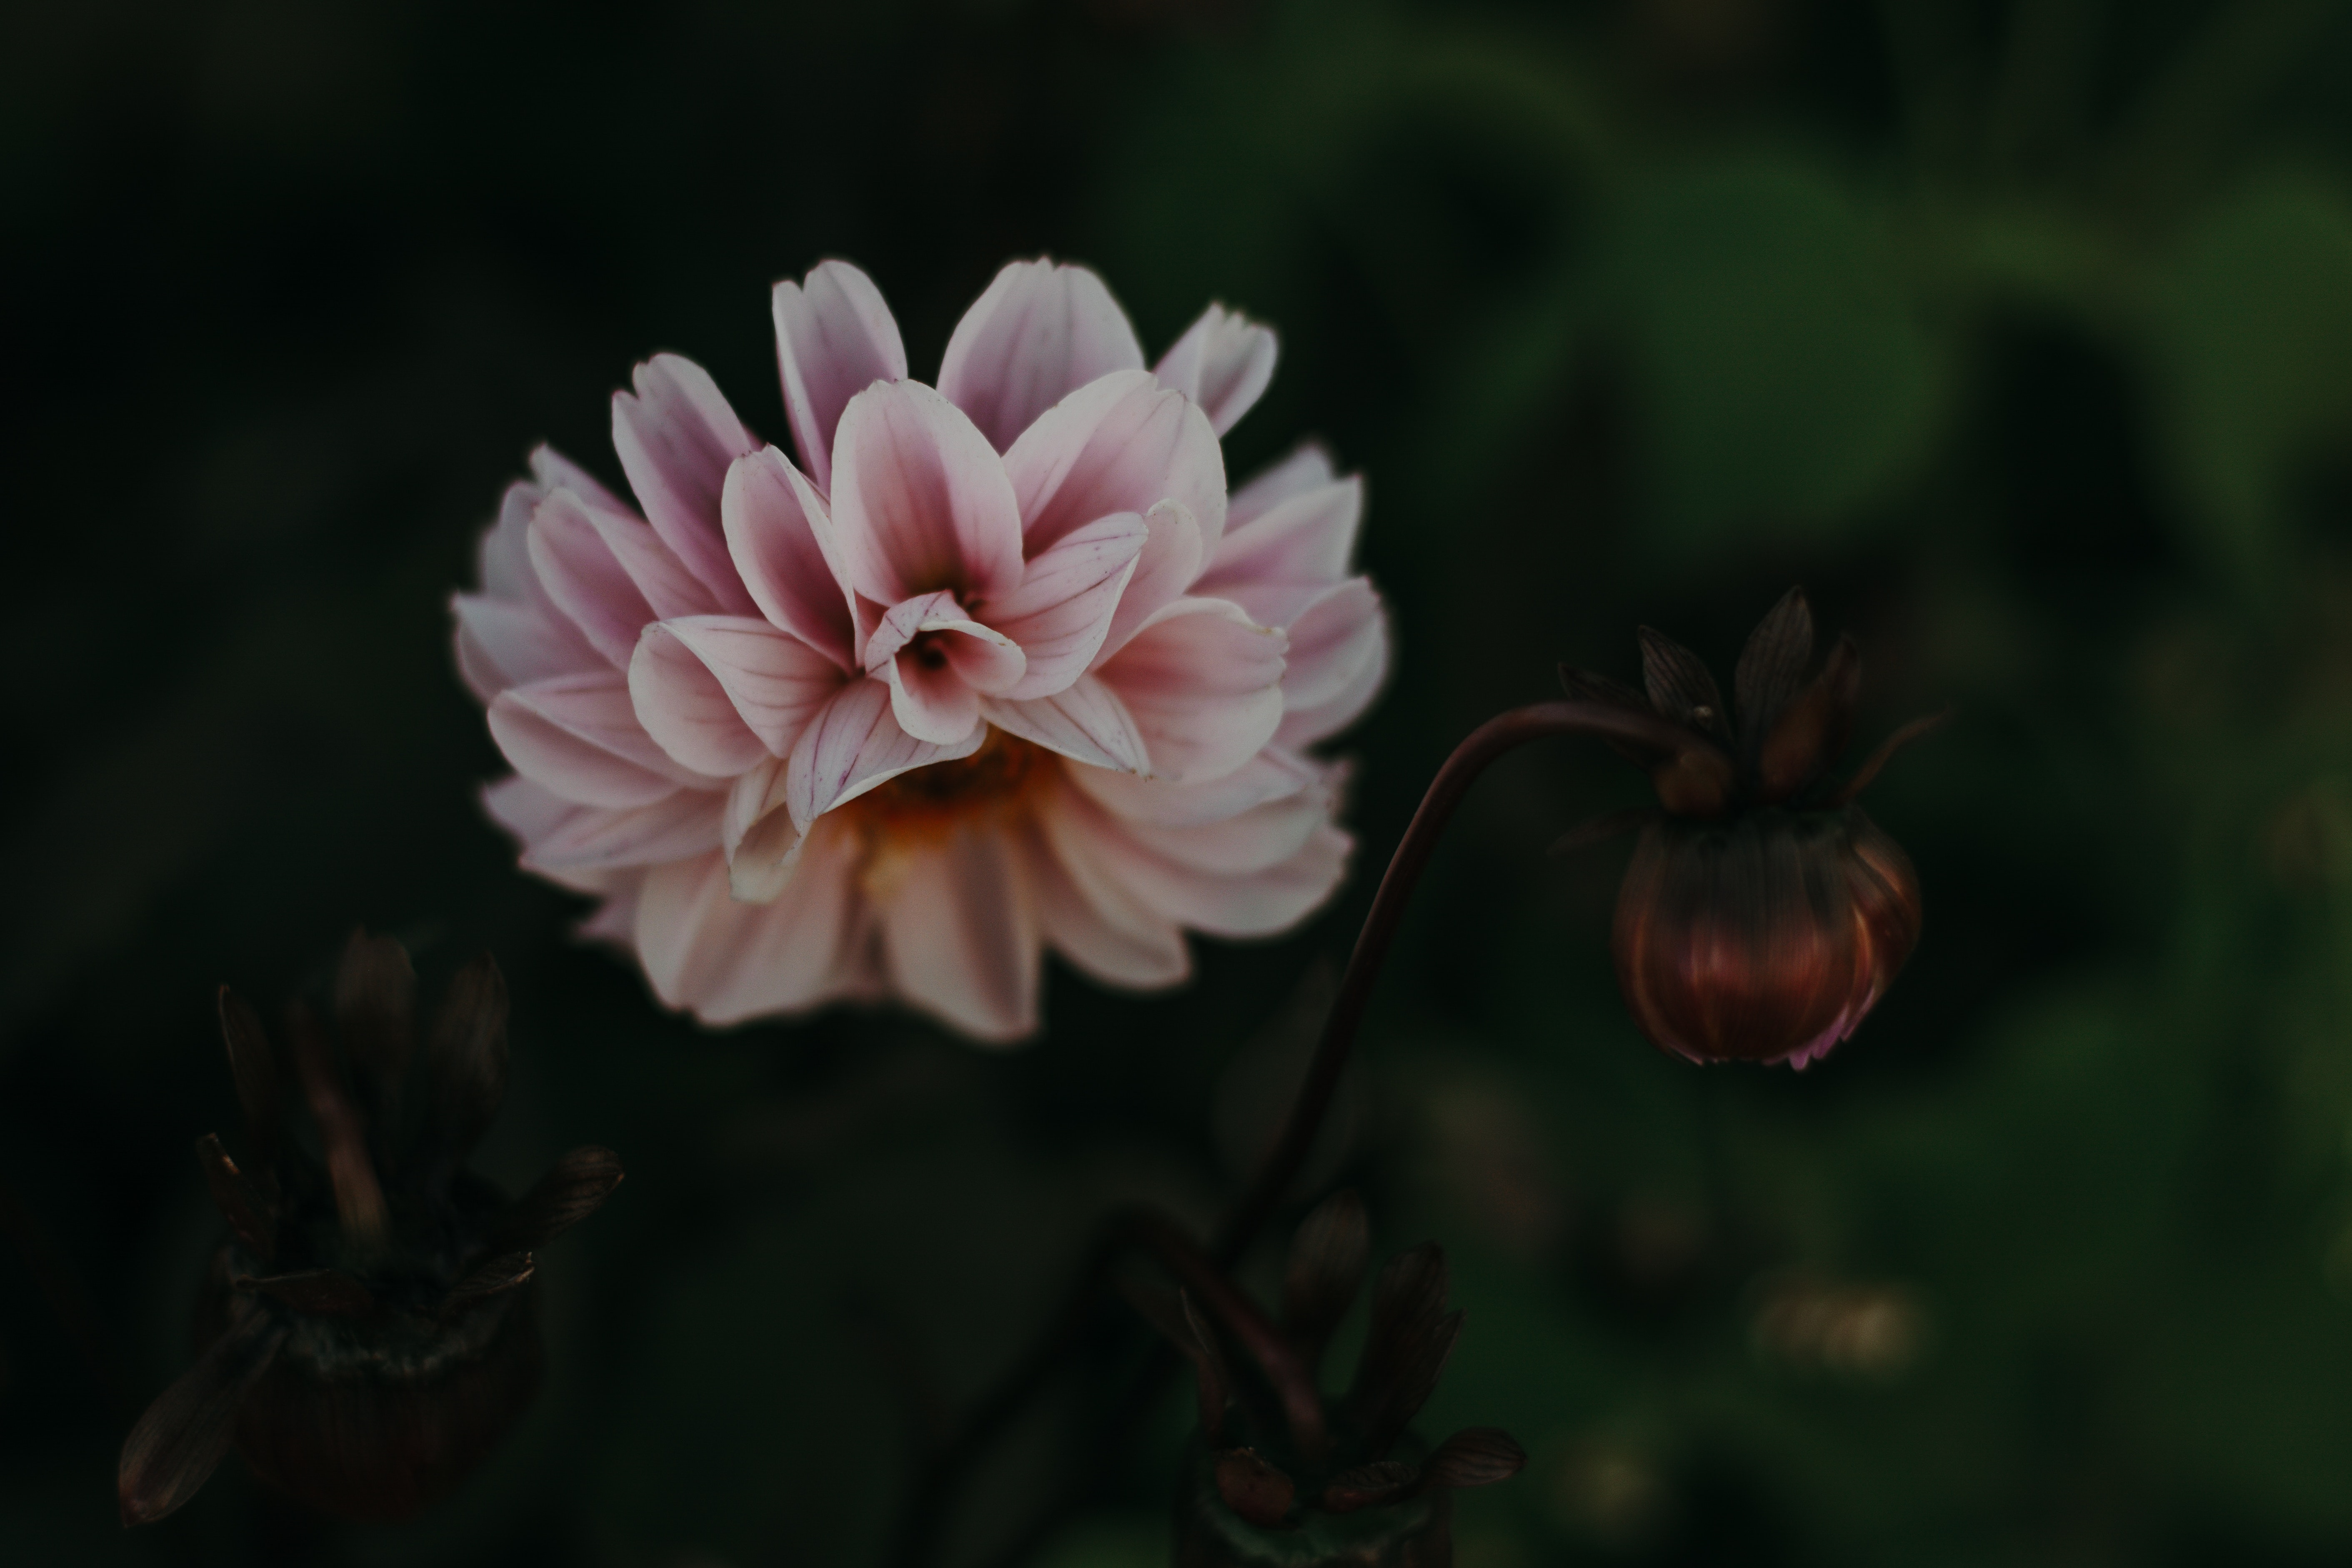
flower, flowering plant, petal, pink, plant, botany, spring, still life, rose family, still life photography, photography, plant stem, peony, rose, Colorfulness, wildflower